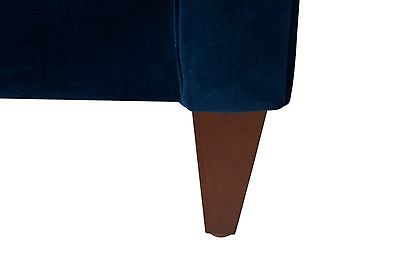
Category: sofa